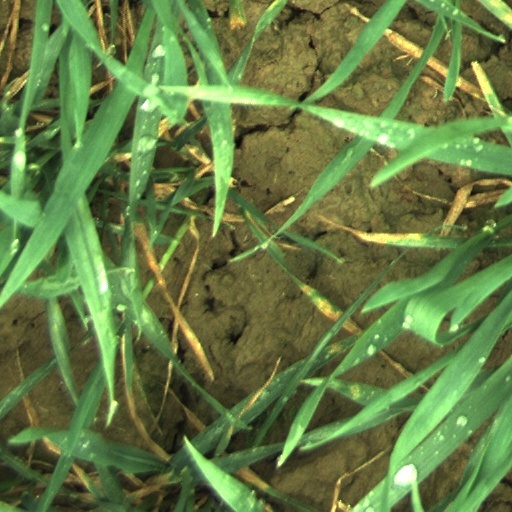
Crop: wheat